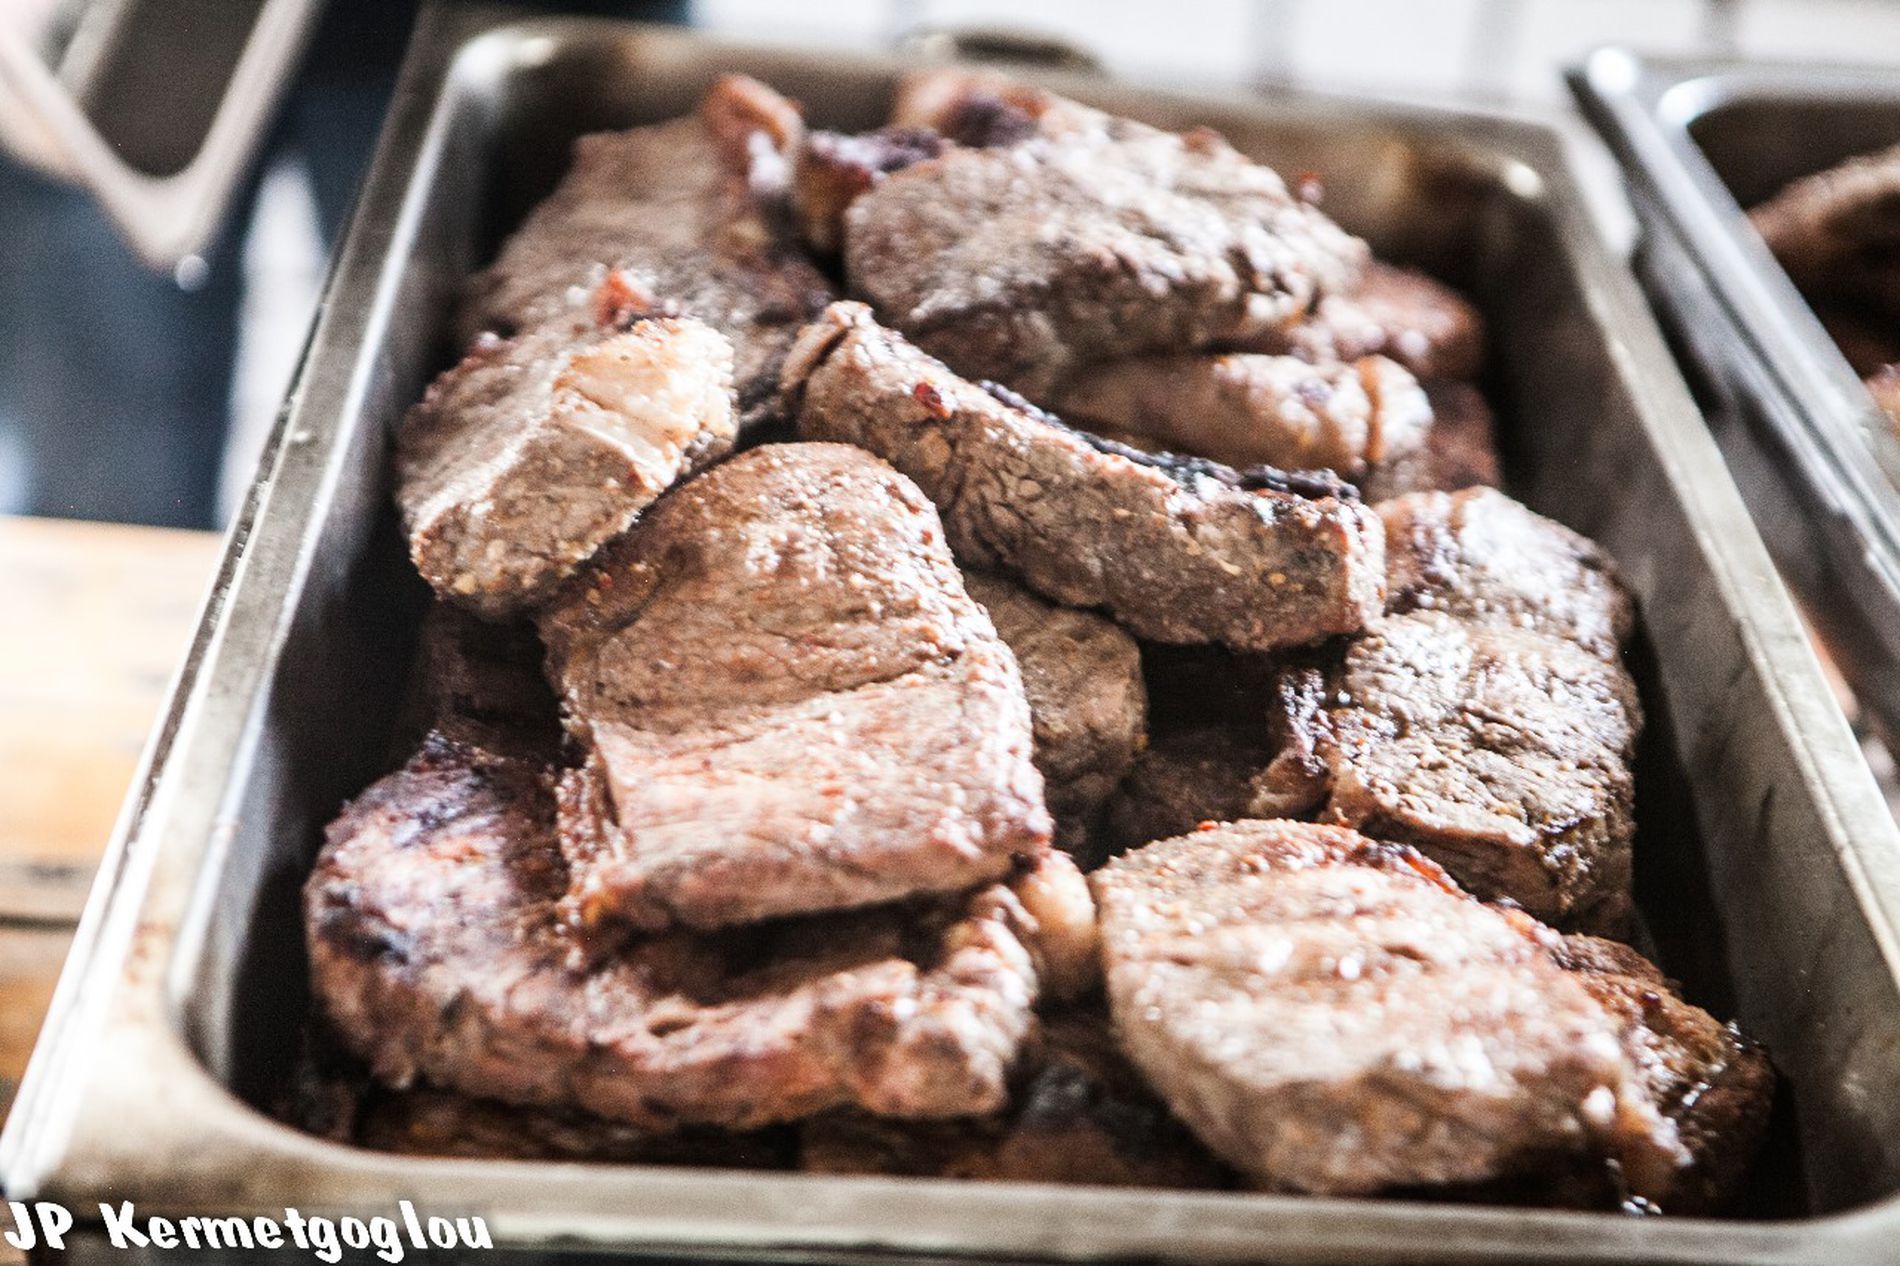
Grilled steak
A stainless steel tray filled with freshly grilled steak cuts, slightly charred and glistening with juices, ready to be served
The close-up expose the texture and seared side of meat, emphasizing juiciness. The camera gives a slight overhead tilt, presenting a close-up of the steaks' layers. The atmosphere is warm and inviting, be it in a commercial kitchen or caterer staging area. Warm browns and golden hues describe the color palette
Labels: Food, Meat, Pork, Bbq, Cooking, Grilling, Beef, Steak, Roast, Meal, Ribs, Chafing Dish, Table, kitchen